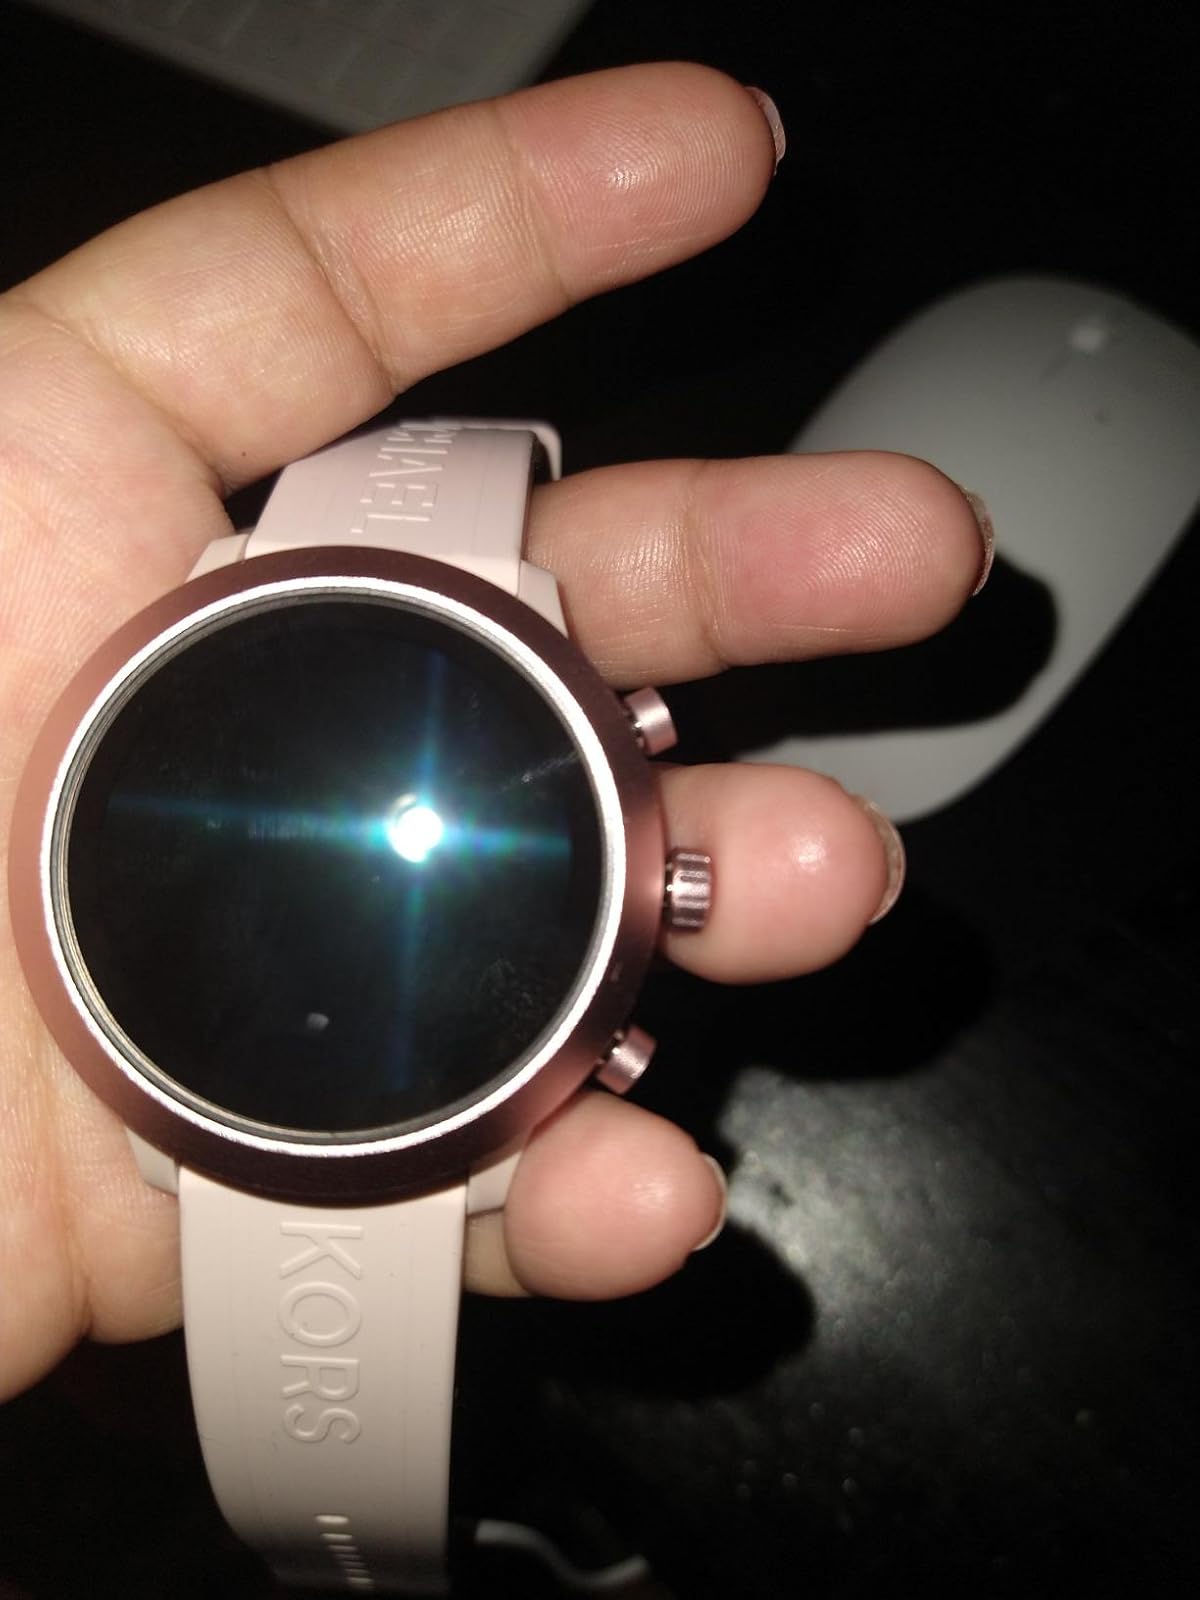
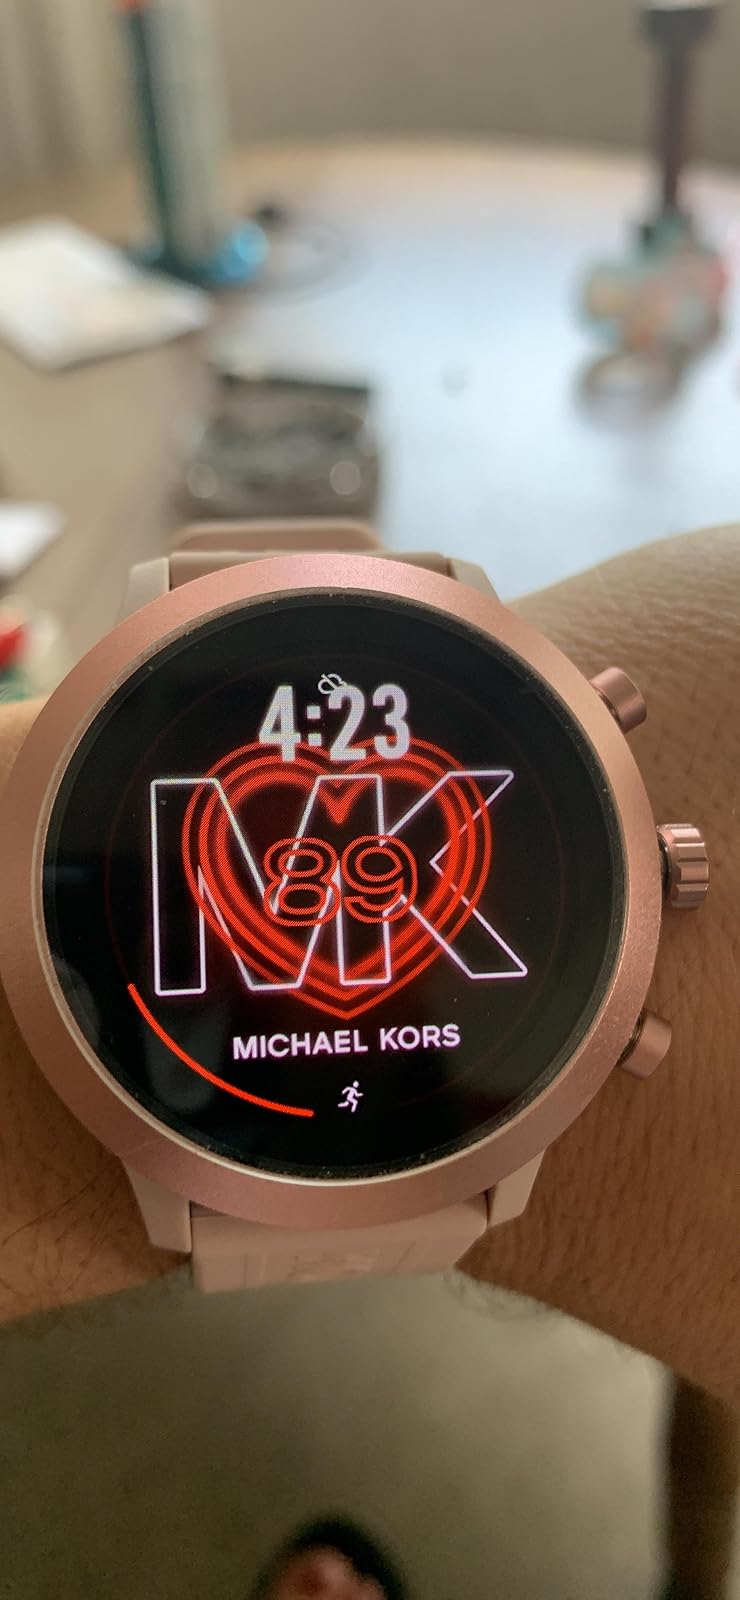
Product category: smartwatch
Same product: yes